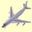
Label: airplane